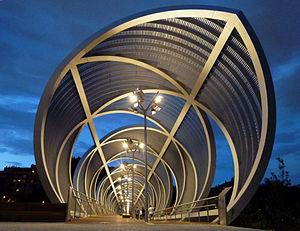
Dominique Perrault, né le 9 avril 1953 à Clermont-Ferrand, est un architecte et urbaniste français.